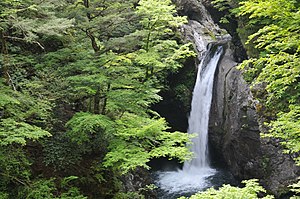
100 vandfald i Japan / Galleri
100 vandfald i Japan er en liste over vandfald i Japan, der blev udarbejdet i 1990 af det japanske miljøministerie.